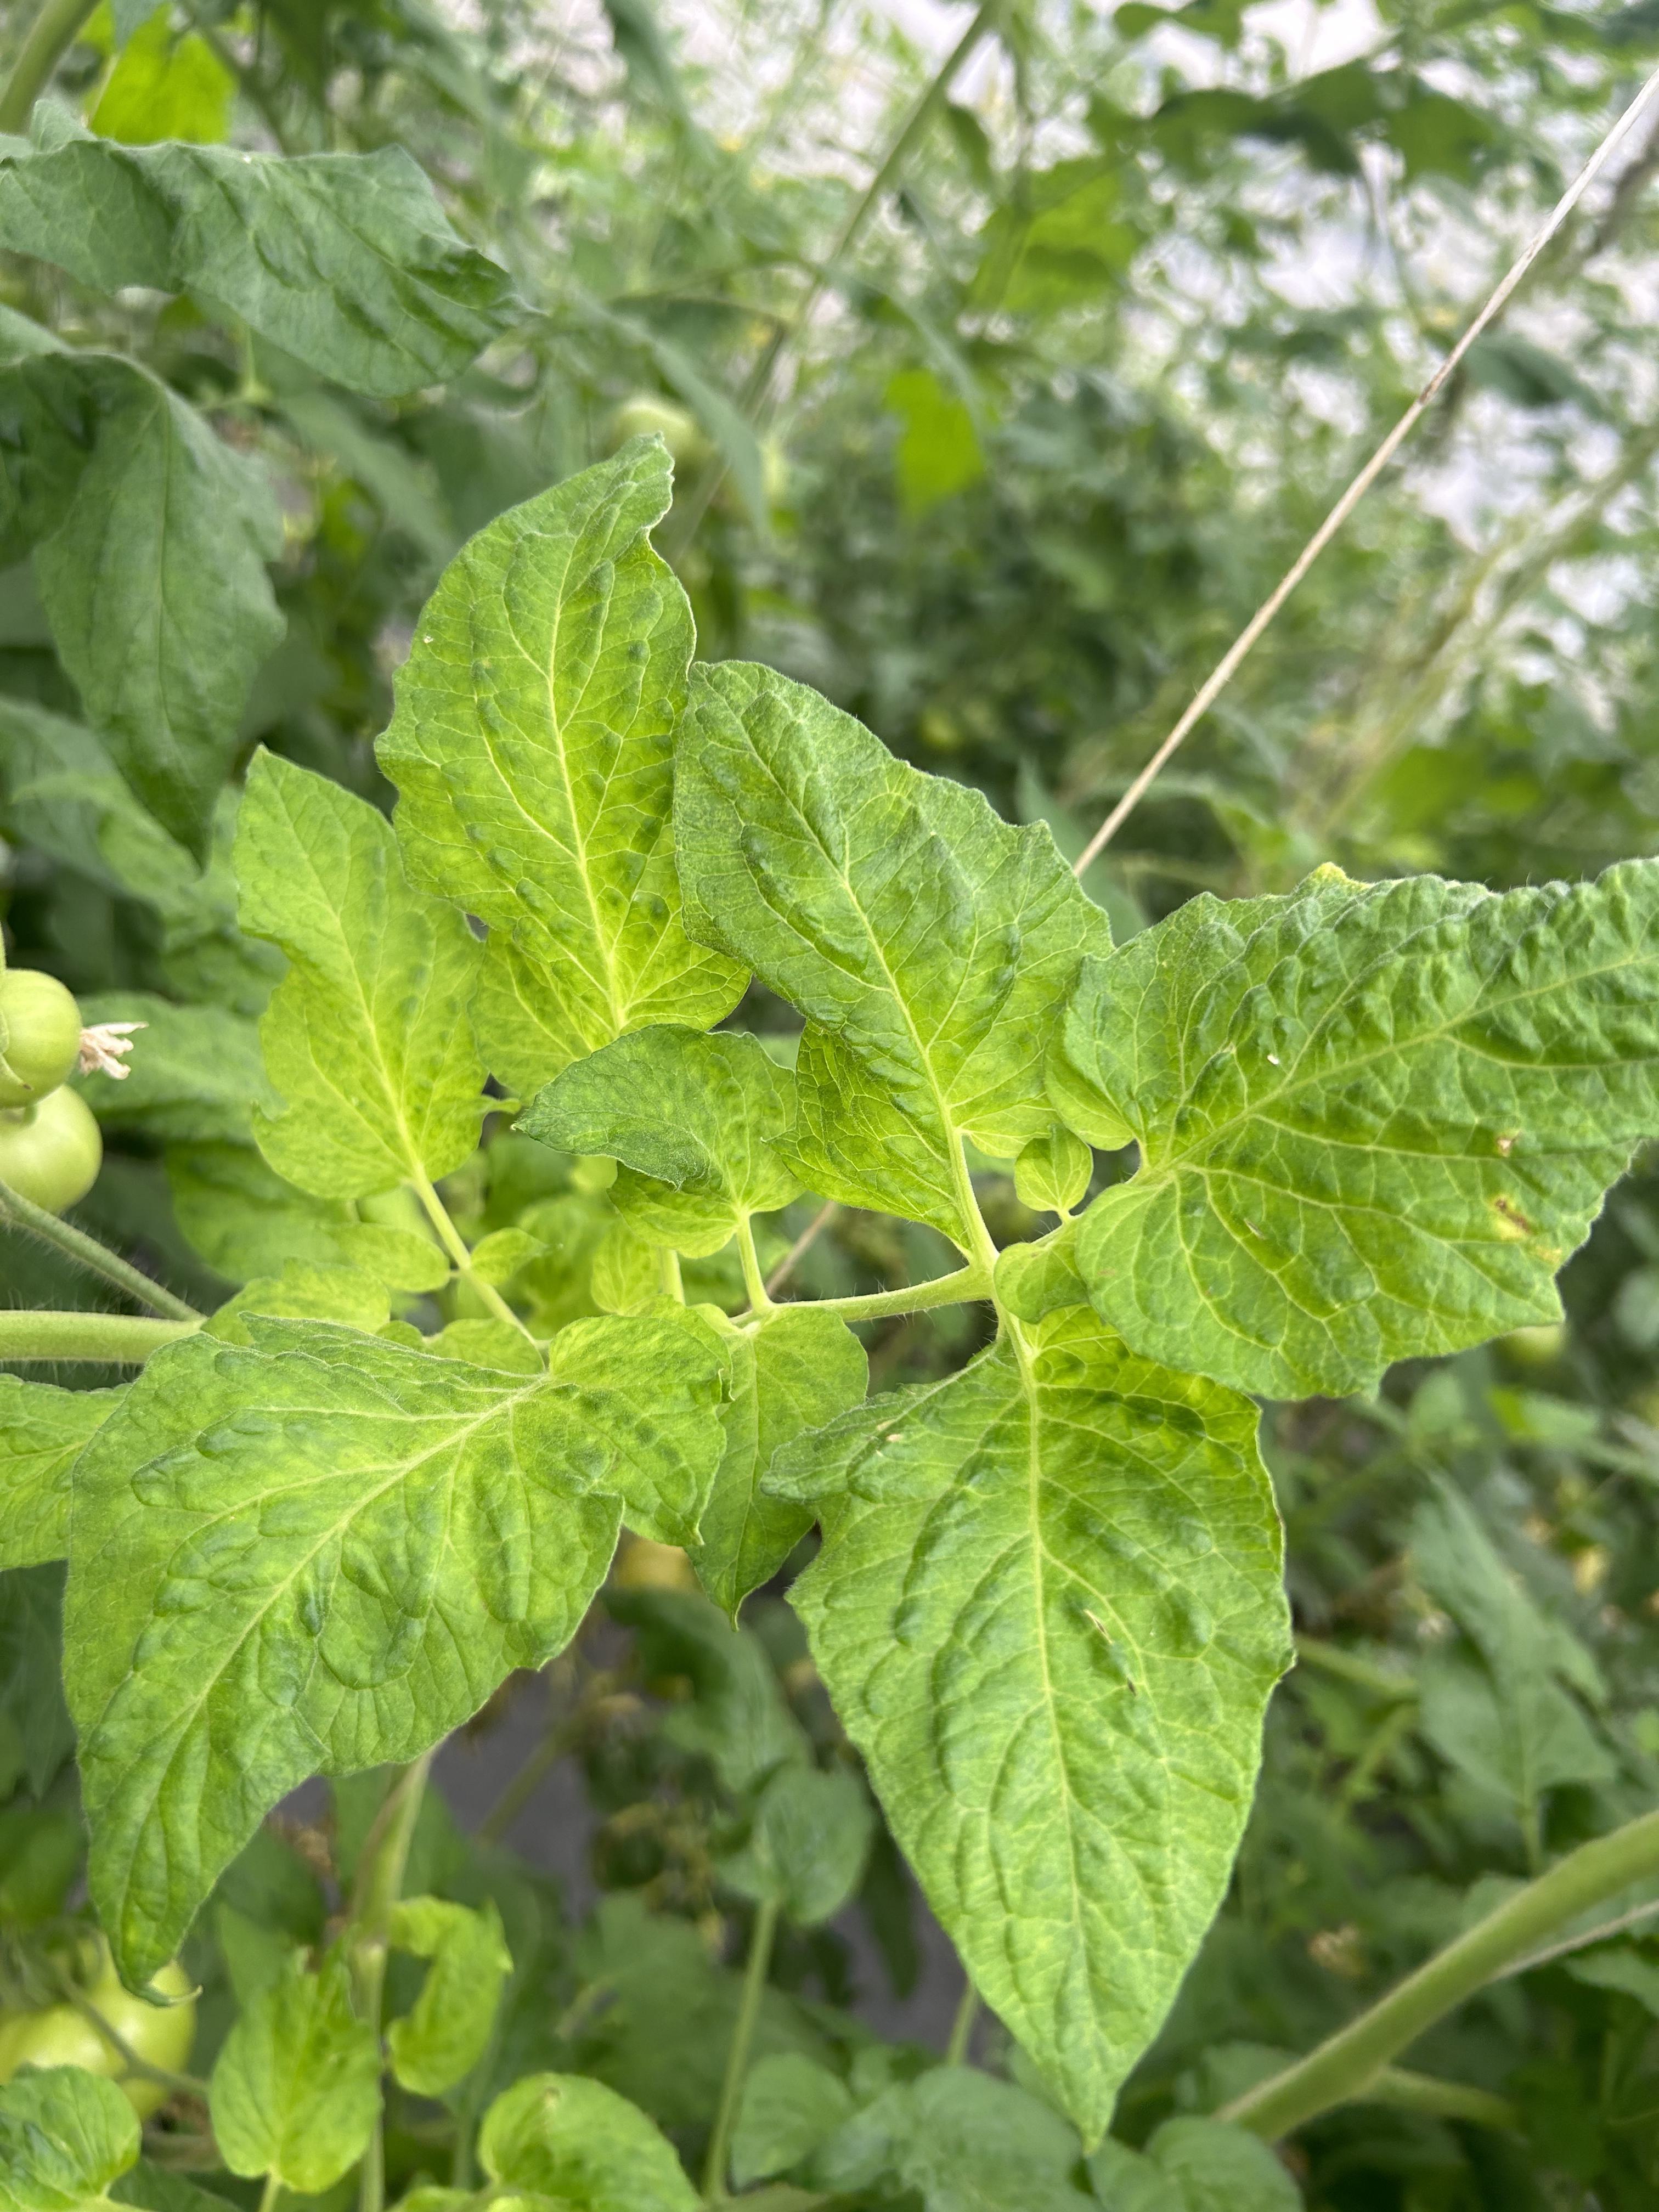
Disease: Viral